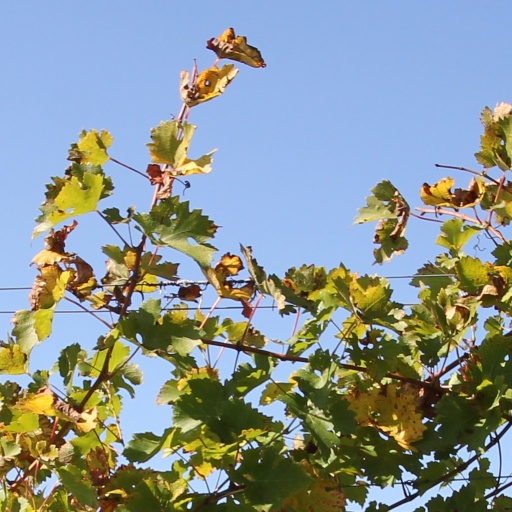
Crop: grape